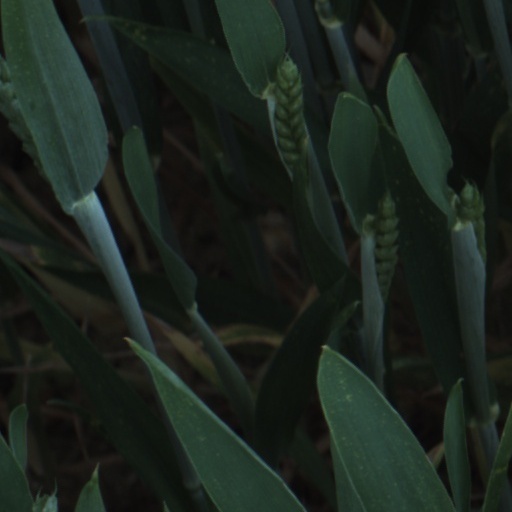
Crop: wheat